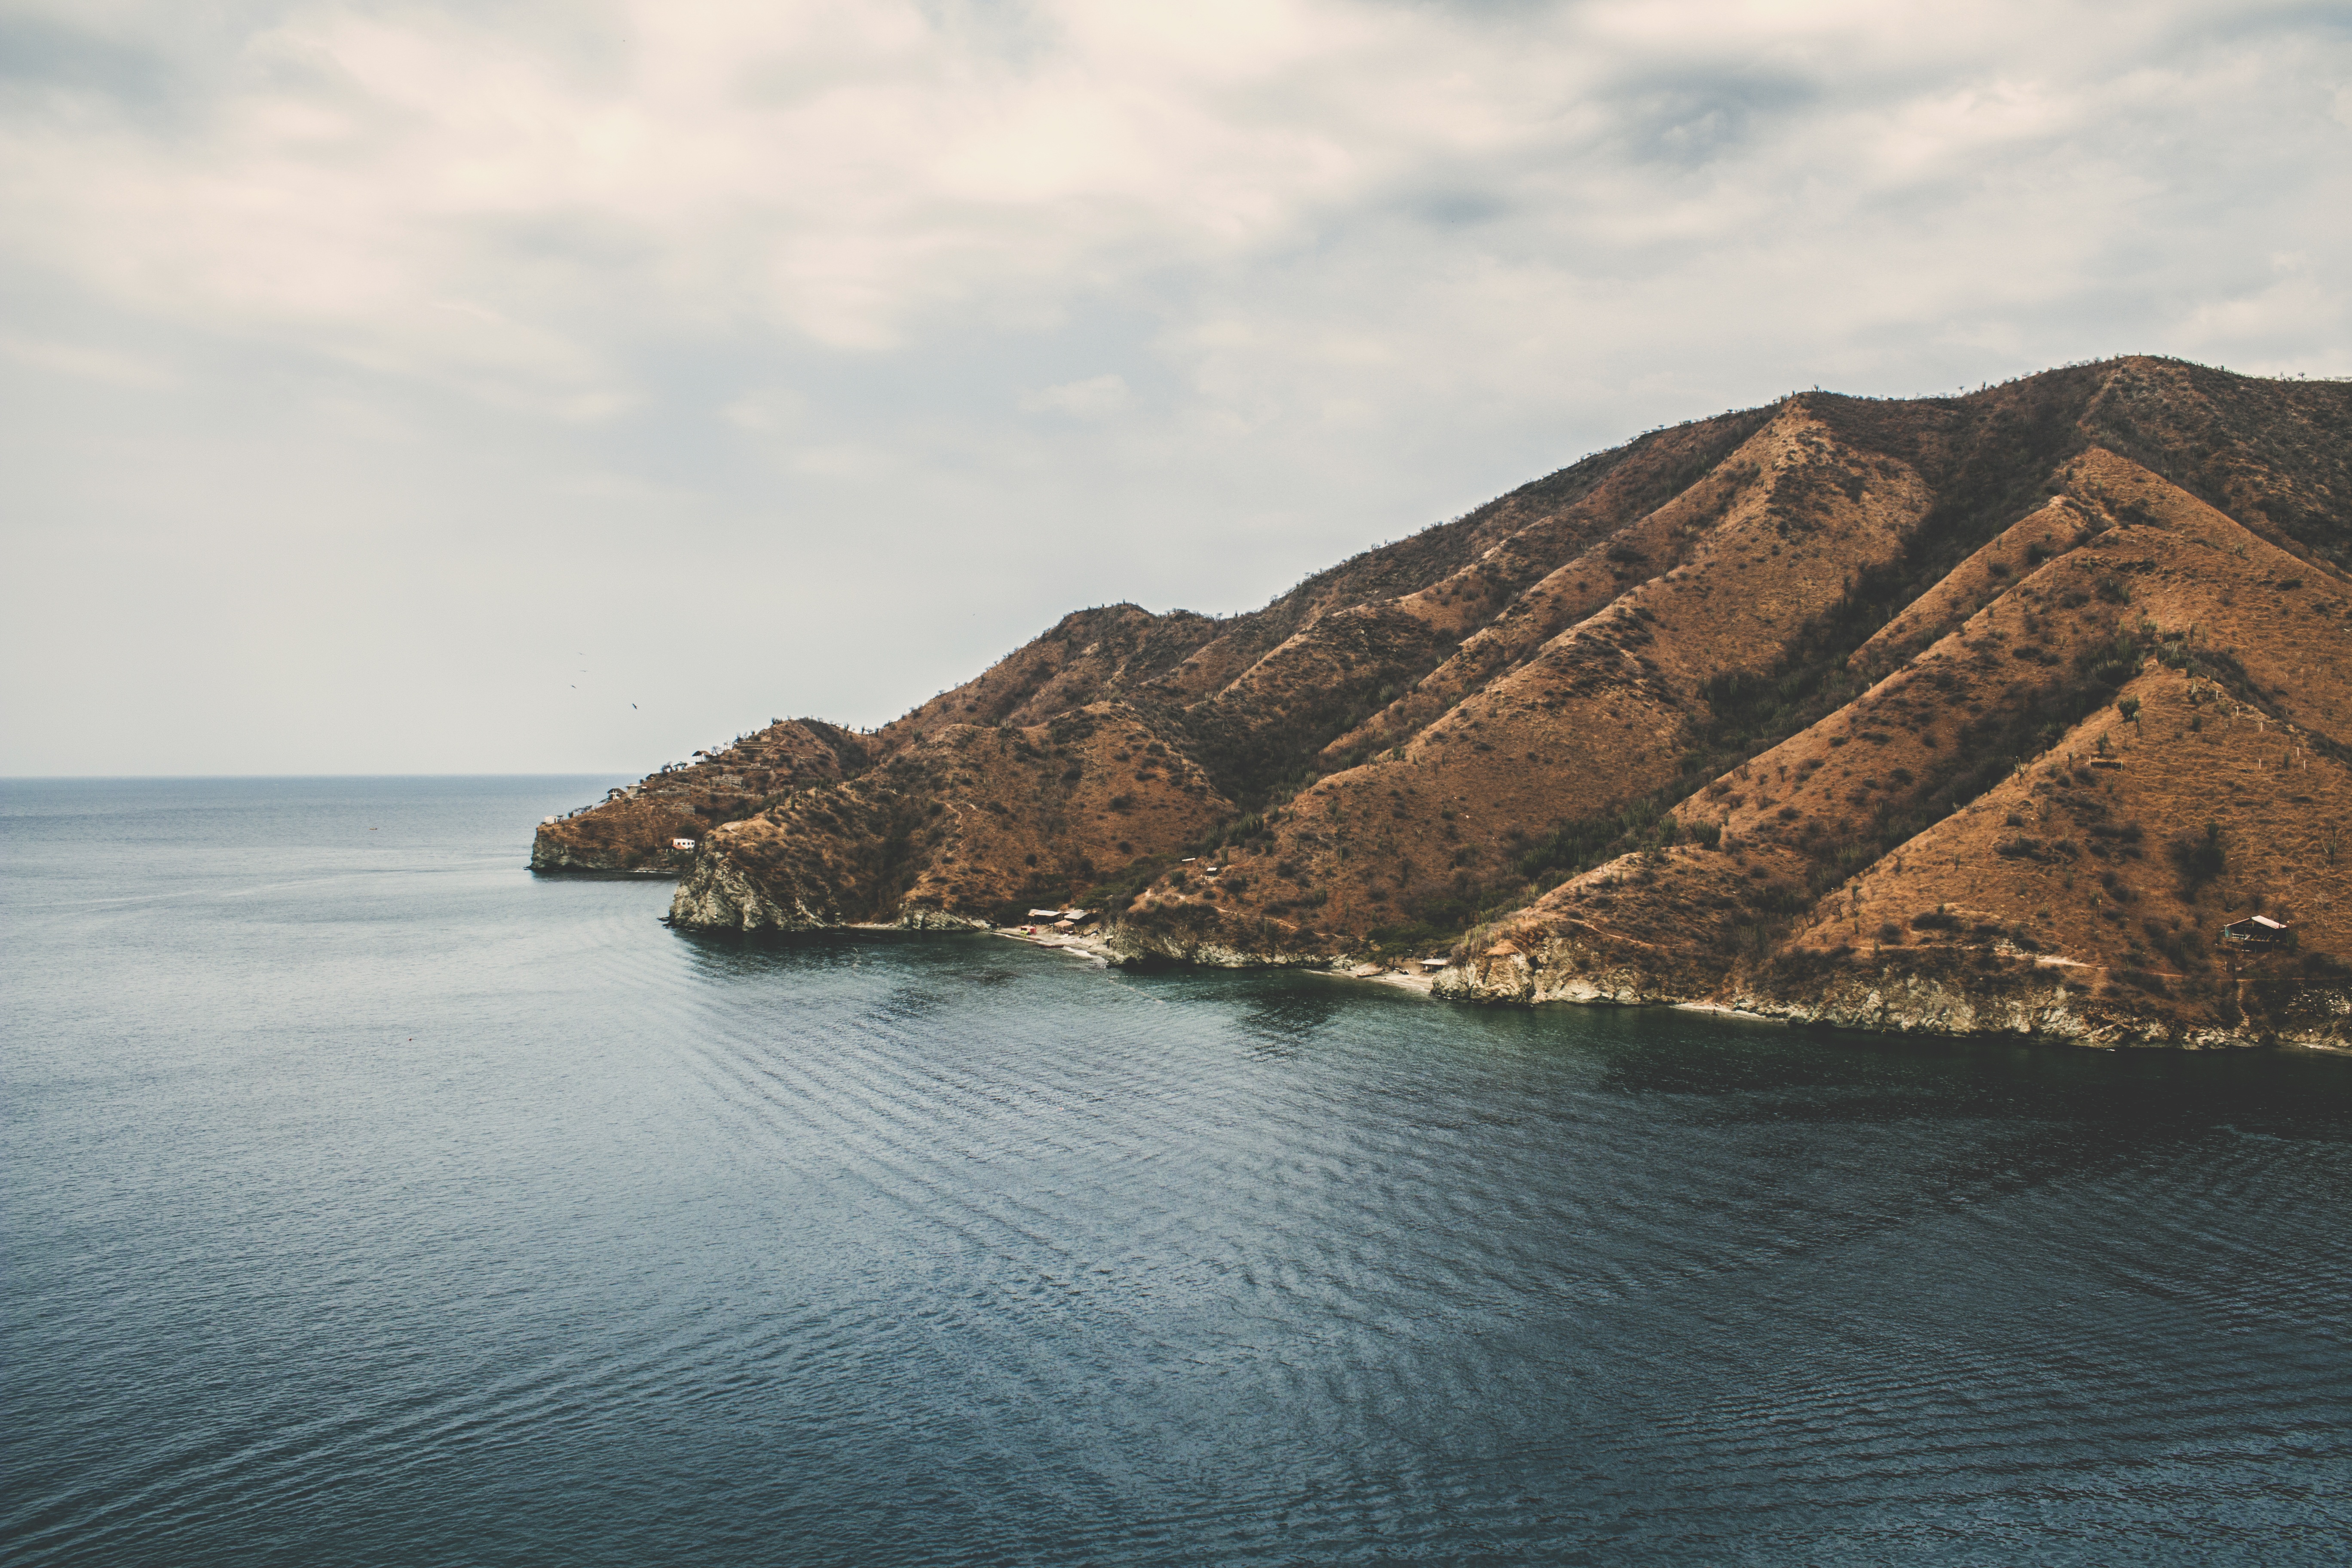
beach, sea, coast, water, nature, sand, rock, ocean, horizon, mountain, cloud, sky, shore, cliff, cove, vehicle, scenic, seascape, bay, island, seashore, terrain, body of water, outdoors, loch, cape, landform, geographical feature